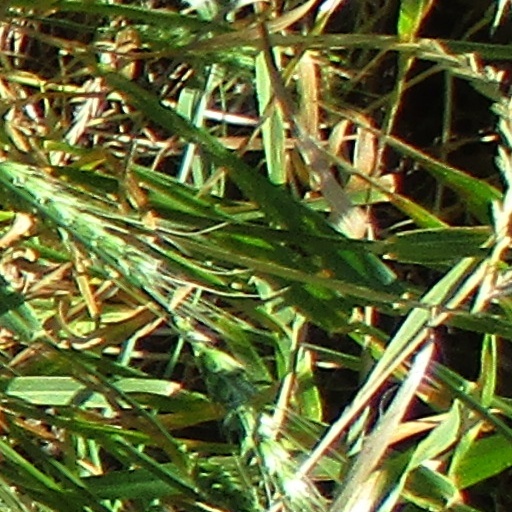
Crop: wheat